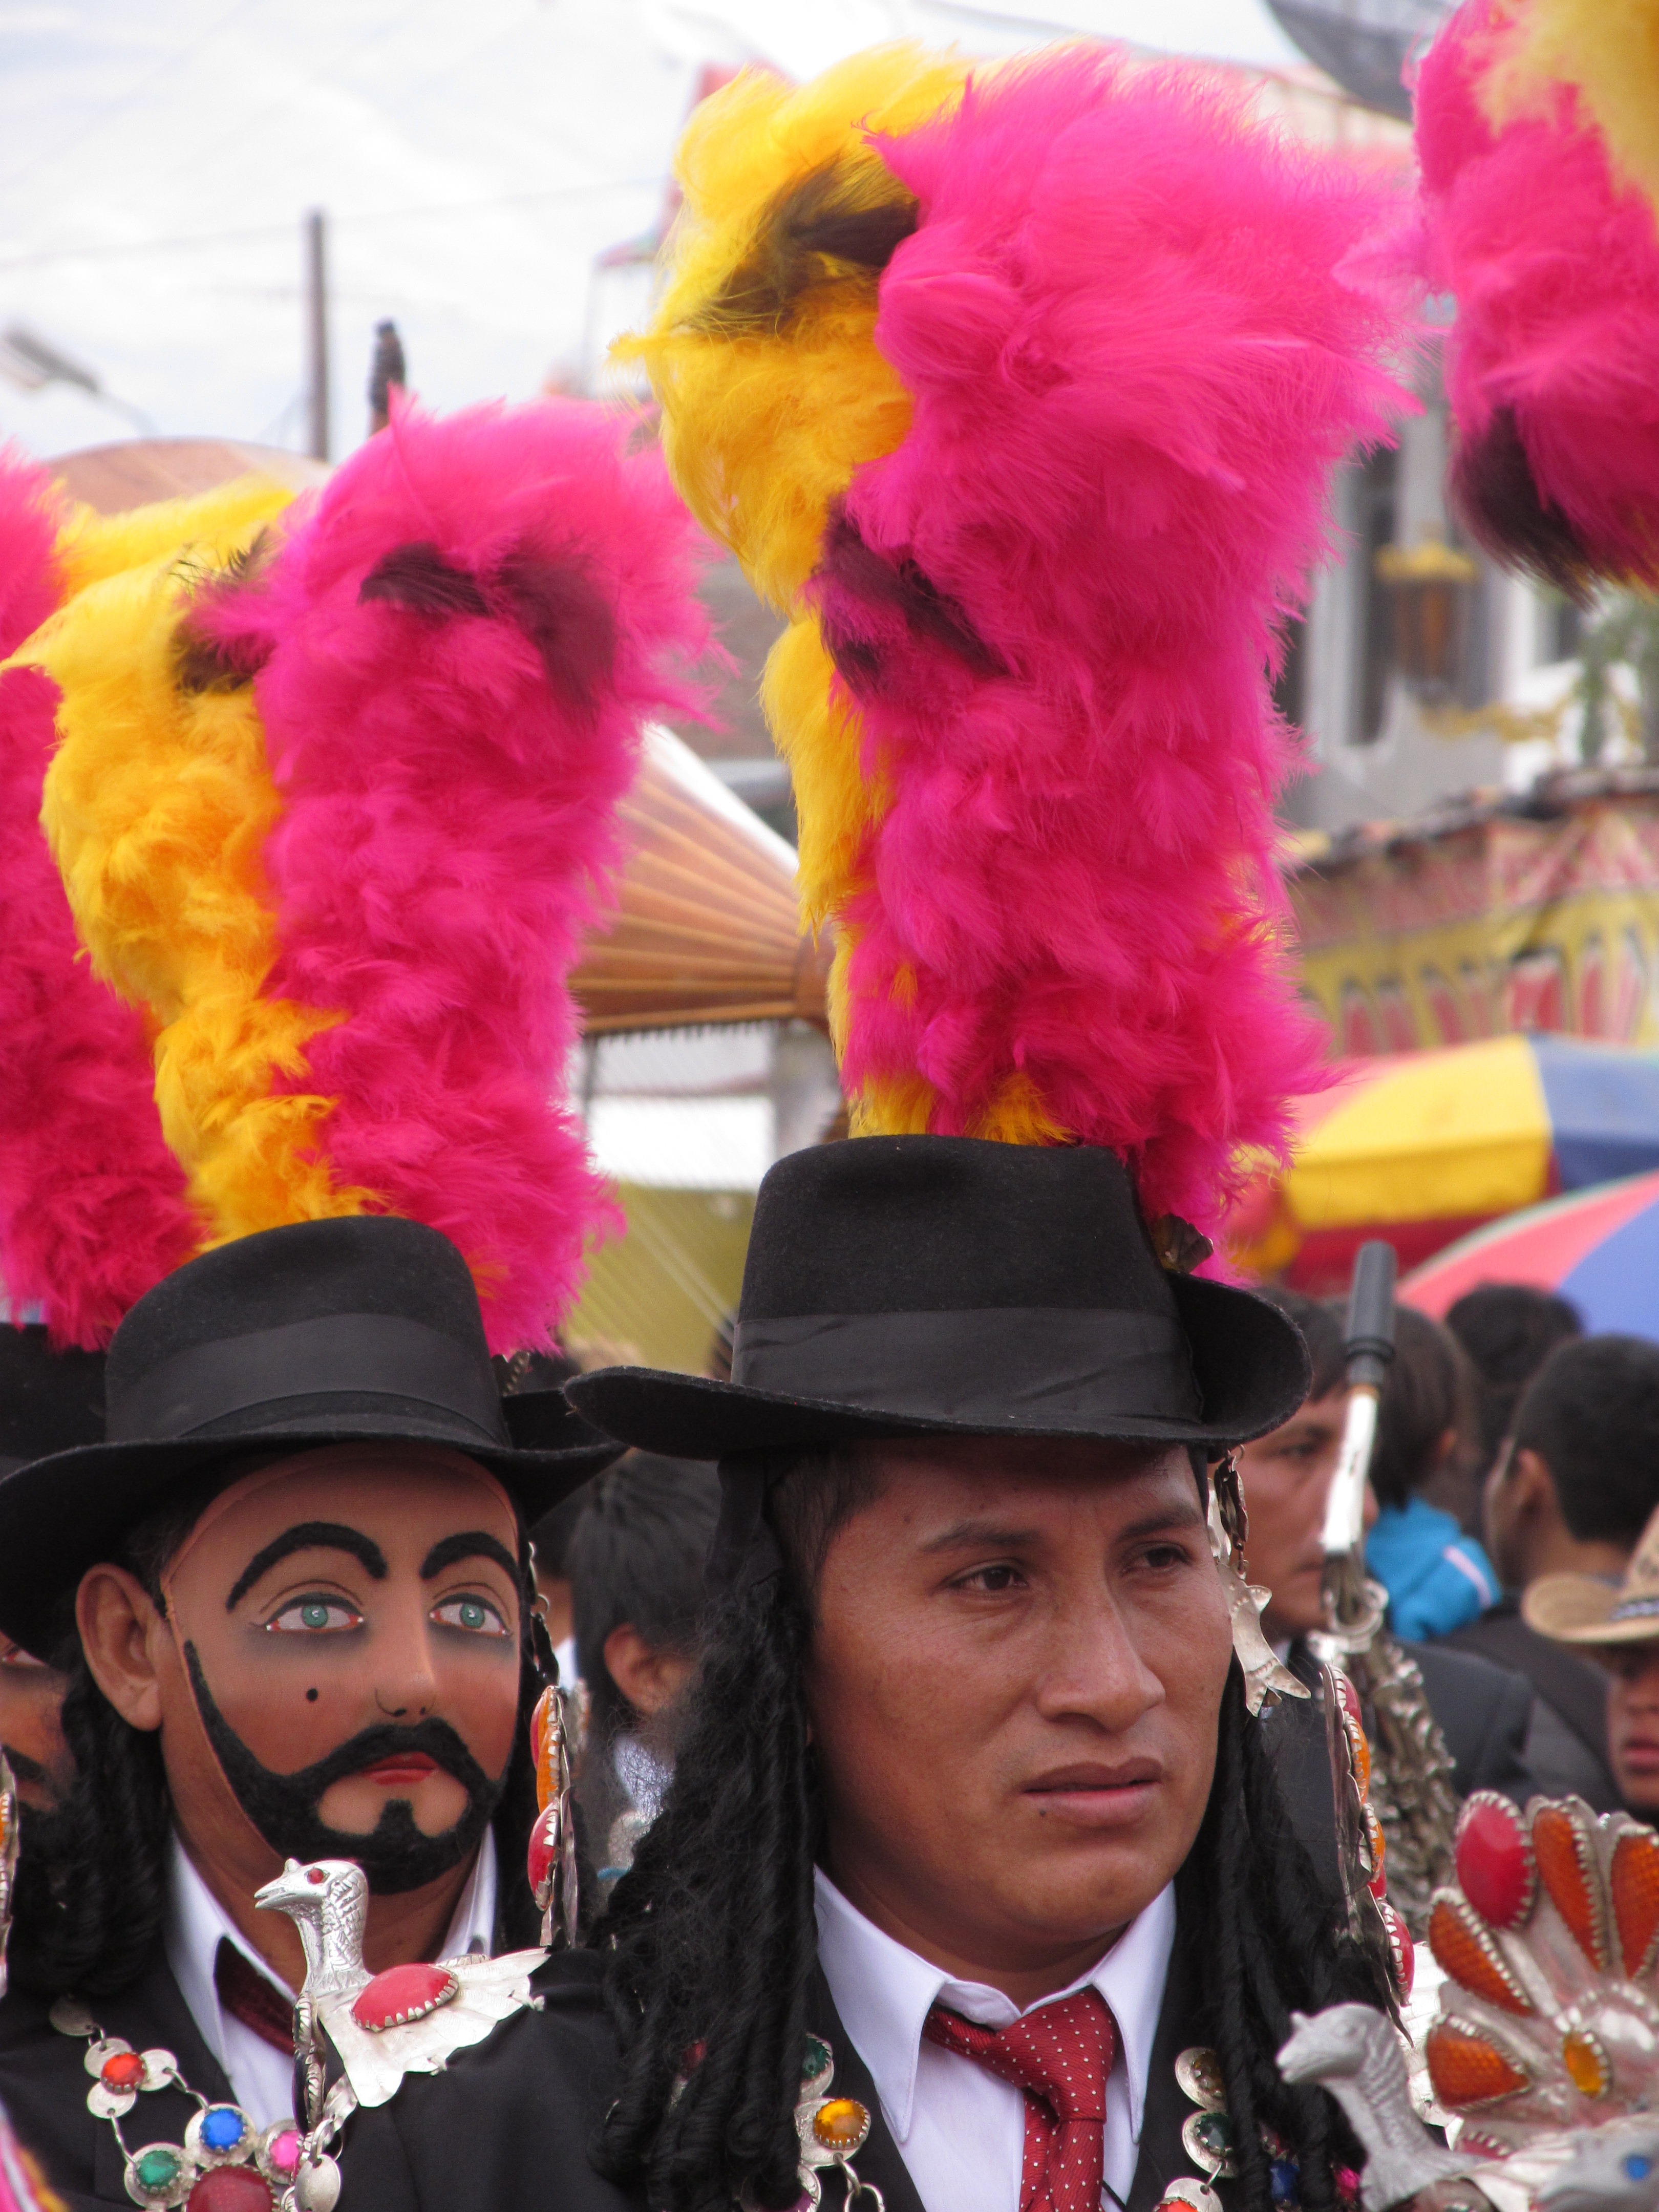
peru, church, dance, peruvians, costume, yellow, carnival, festival, tradition, headgear, event, fun